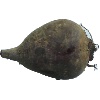
Label: beetroot